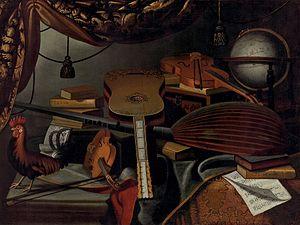
Bartolomeo Bettera est un peintre italien qui a été actif dans la seconde moitié du XVIIᵉ siècle dans la peinture de nature morte.